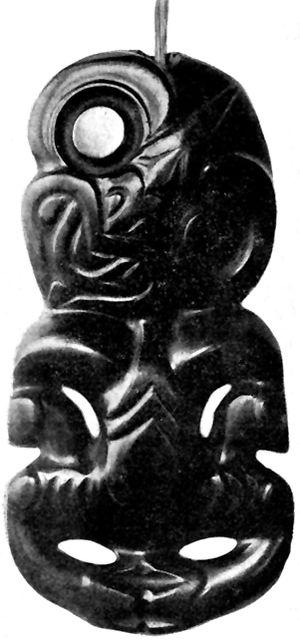
Un hei-tiki est un pendentif traditionnel maori.